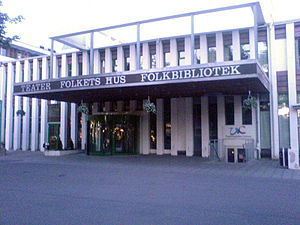
Sandviken (Sverige)
Folkets hus i Sandviken.
Sandviken er en by som ligger i Gävleborgs län i Gästrikland i Sverige. Den er administrationsby i Sandvikens kommun og i 2010 havde byen 22.965 indbyggere.